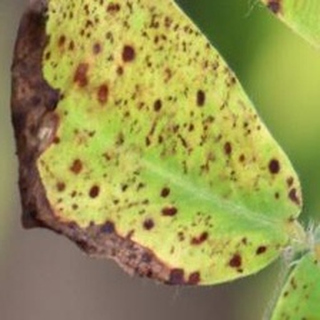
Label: groundnut_late_leaf_spot